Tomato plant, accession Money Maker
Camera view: tilt-top (135 deg); turntable rotation: 180 degrees
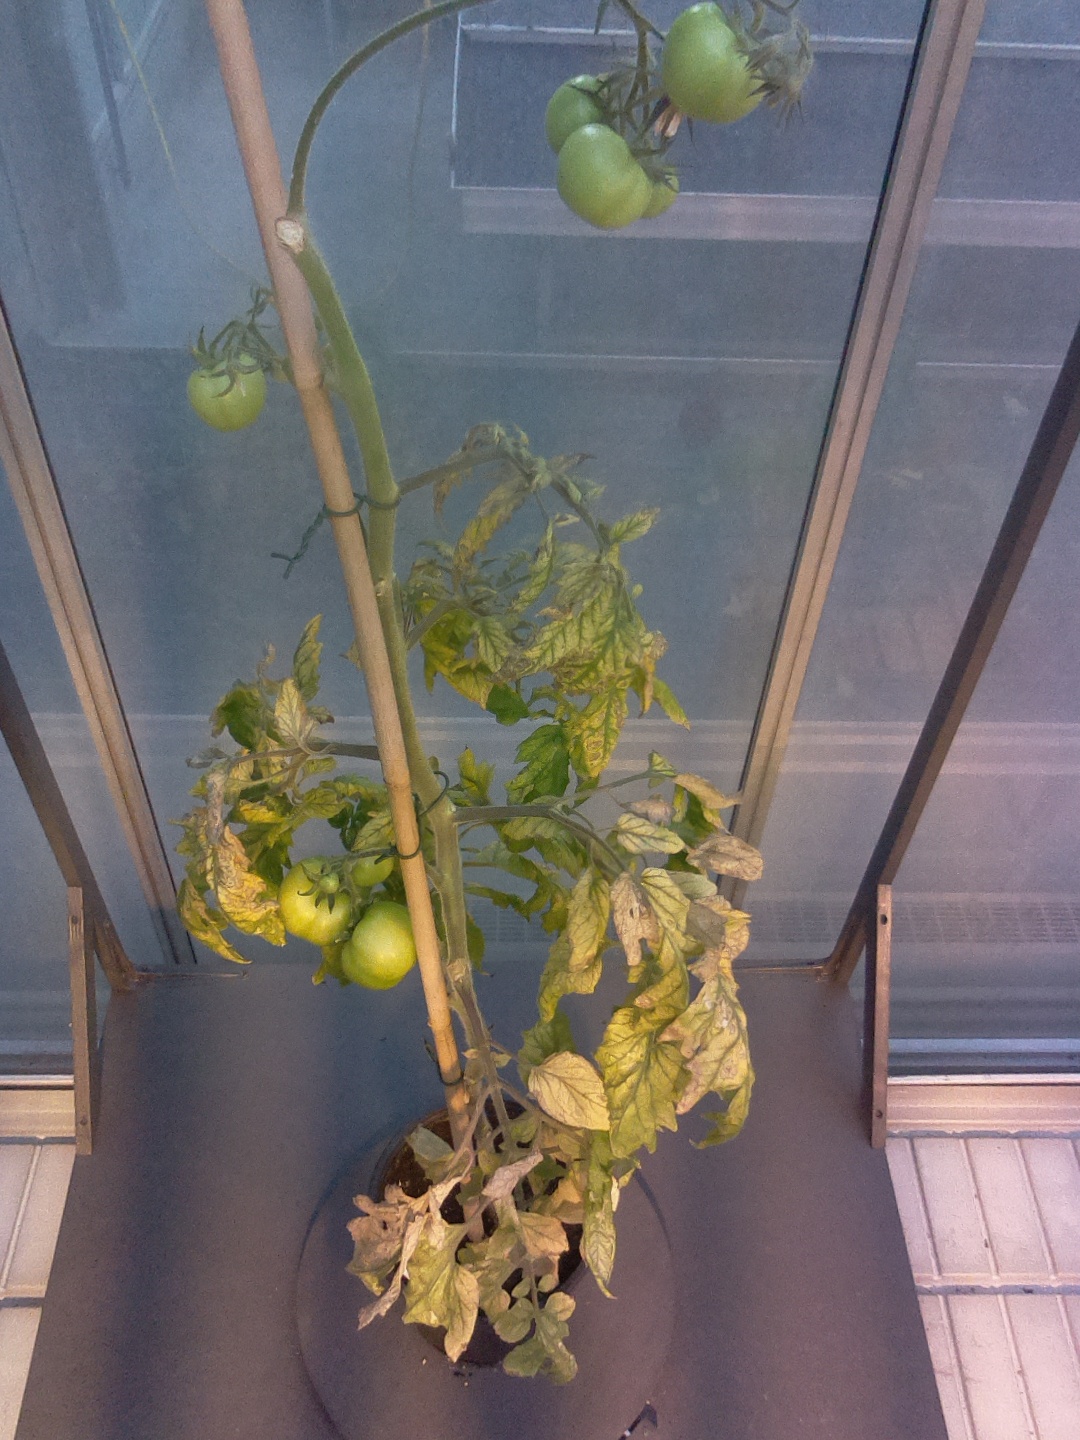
BBCH growth stage 79: 90% -100% of final fruit size